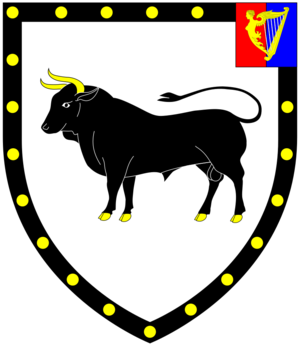
La pairie d'Irlande fut créée au Moyen Âge par les rois d'Angleterre en tant que seigneurs d'Irlande. Elle rassemble les nobles participant au pouvoir législatif en siégeant à la Chambre des Lords du Parlement d'Irlande. Néanmoins, après la réunion de l'Irlande et de la Grande-Bretagne en 1801, le parlement d'Irlande fut supprimé et les pairs d'Irlande ne furent plus représentés au Parlement du Royaume-Uni que par des « pairs représentants » au nombre de vingt-huit. Des titres de la pairie d'Irlande furent créés jusqu'en 1899.